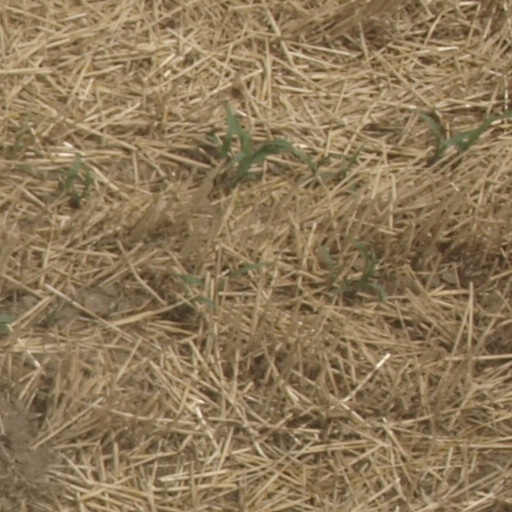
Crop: maize; corn